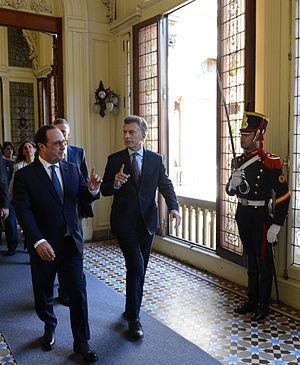
Le président argentin Mauricio Macri avec le président du France François Hollande